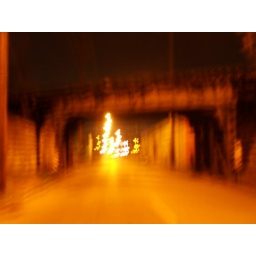
bridge in the middle of the road